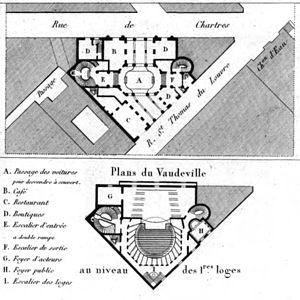
La rue de Chartres-Saint-Honoré, ou rue de Malte, est une ancienne voie de l'actuel 1ᵉʳ arrondissement de Paris. Elle ne doit pas être confondue avec la rue de Chartres-du-Roule, incorporée à la rue de Courcelles en 1854.
La rue Saint-Thomas-du-Louvre est une ancienne voie de l'ancien 1ᵉʳ arrondissement, actuel 1ᵉʳ arrondissement de Paris, en France.